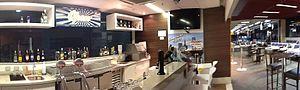
L’aéroport international de Curitiba est l’aéroport de la ville de Curitiba au Brésil.